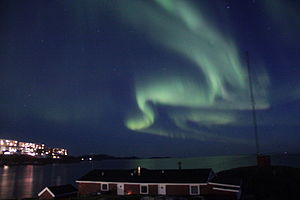
Nuuk / Geografi / Klima
Nordlys over Nuuk.
Nuuk Nordlys
Nuuk er hovedstaden i Grønland, som er et selvstyrende territorium i Kongeriget Danmark. Nuuk er Grønlands største by med 17.848 indbyggere. Byen er grundlagt i 1728 af den dansk-norske præst, Hans Egede, der blev sendt til Grønland af den danske konge for at finde nordboerne. Imidlertid var nordboerne ikke længere i Grønland. Hans Egede mødte i stedet de grønlandske inuit, der havde haft bopladser i Nuuk-området i århundreder.